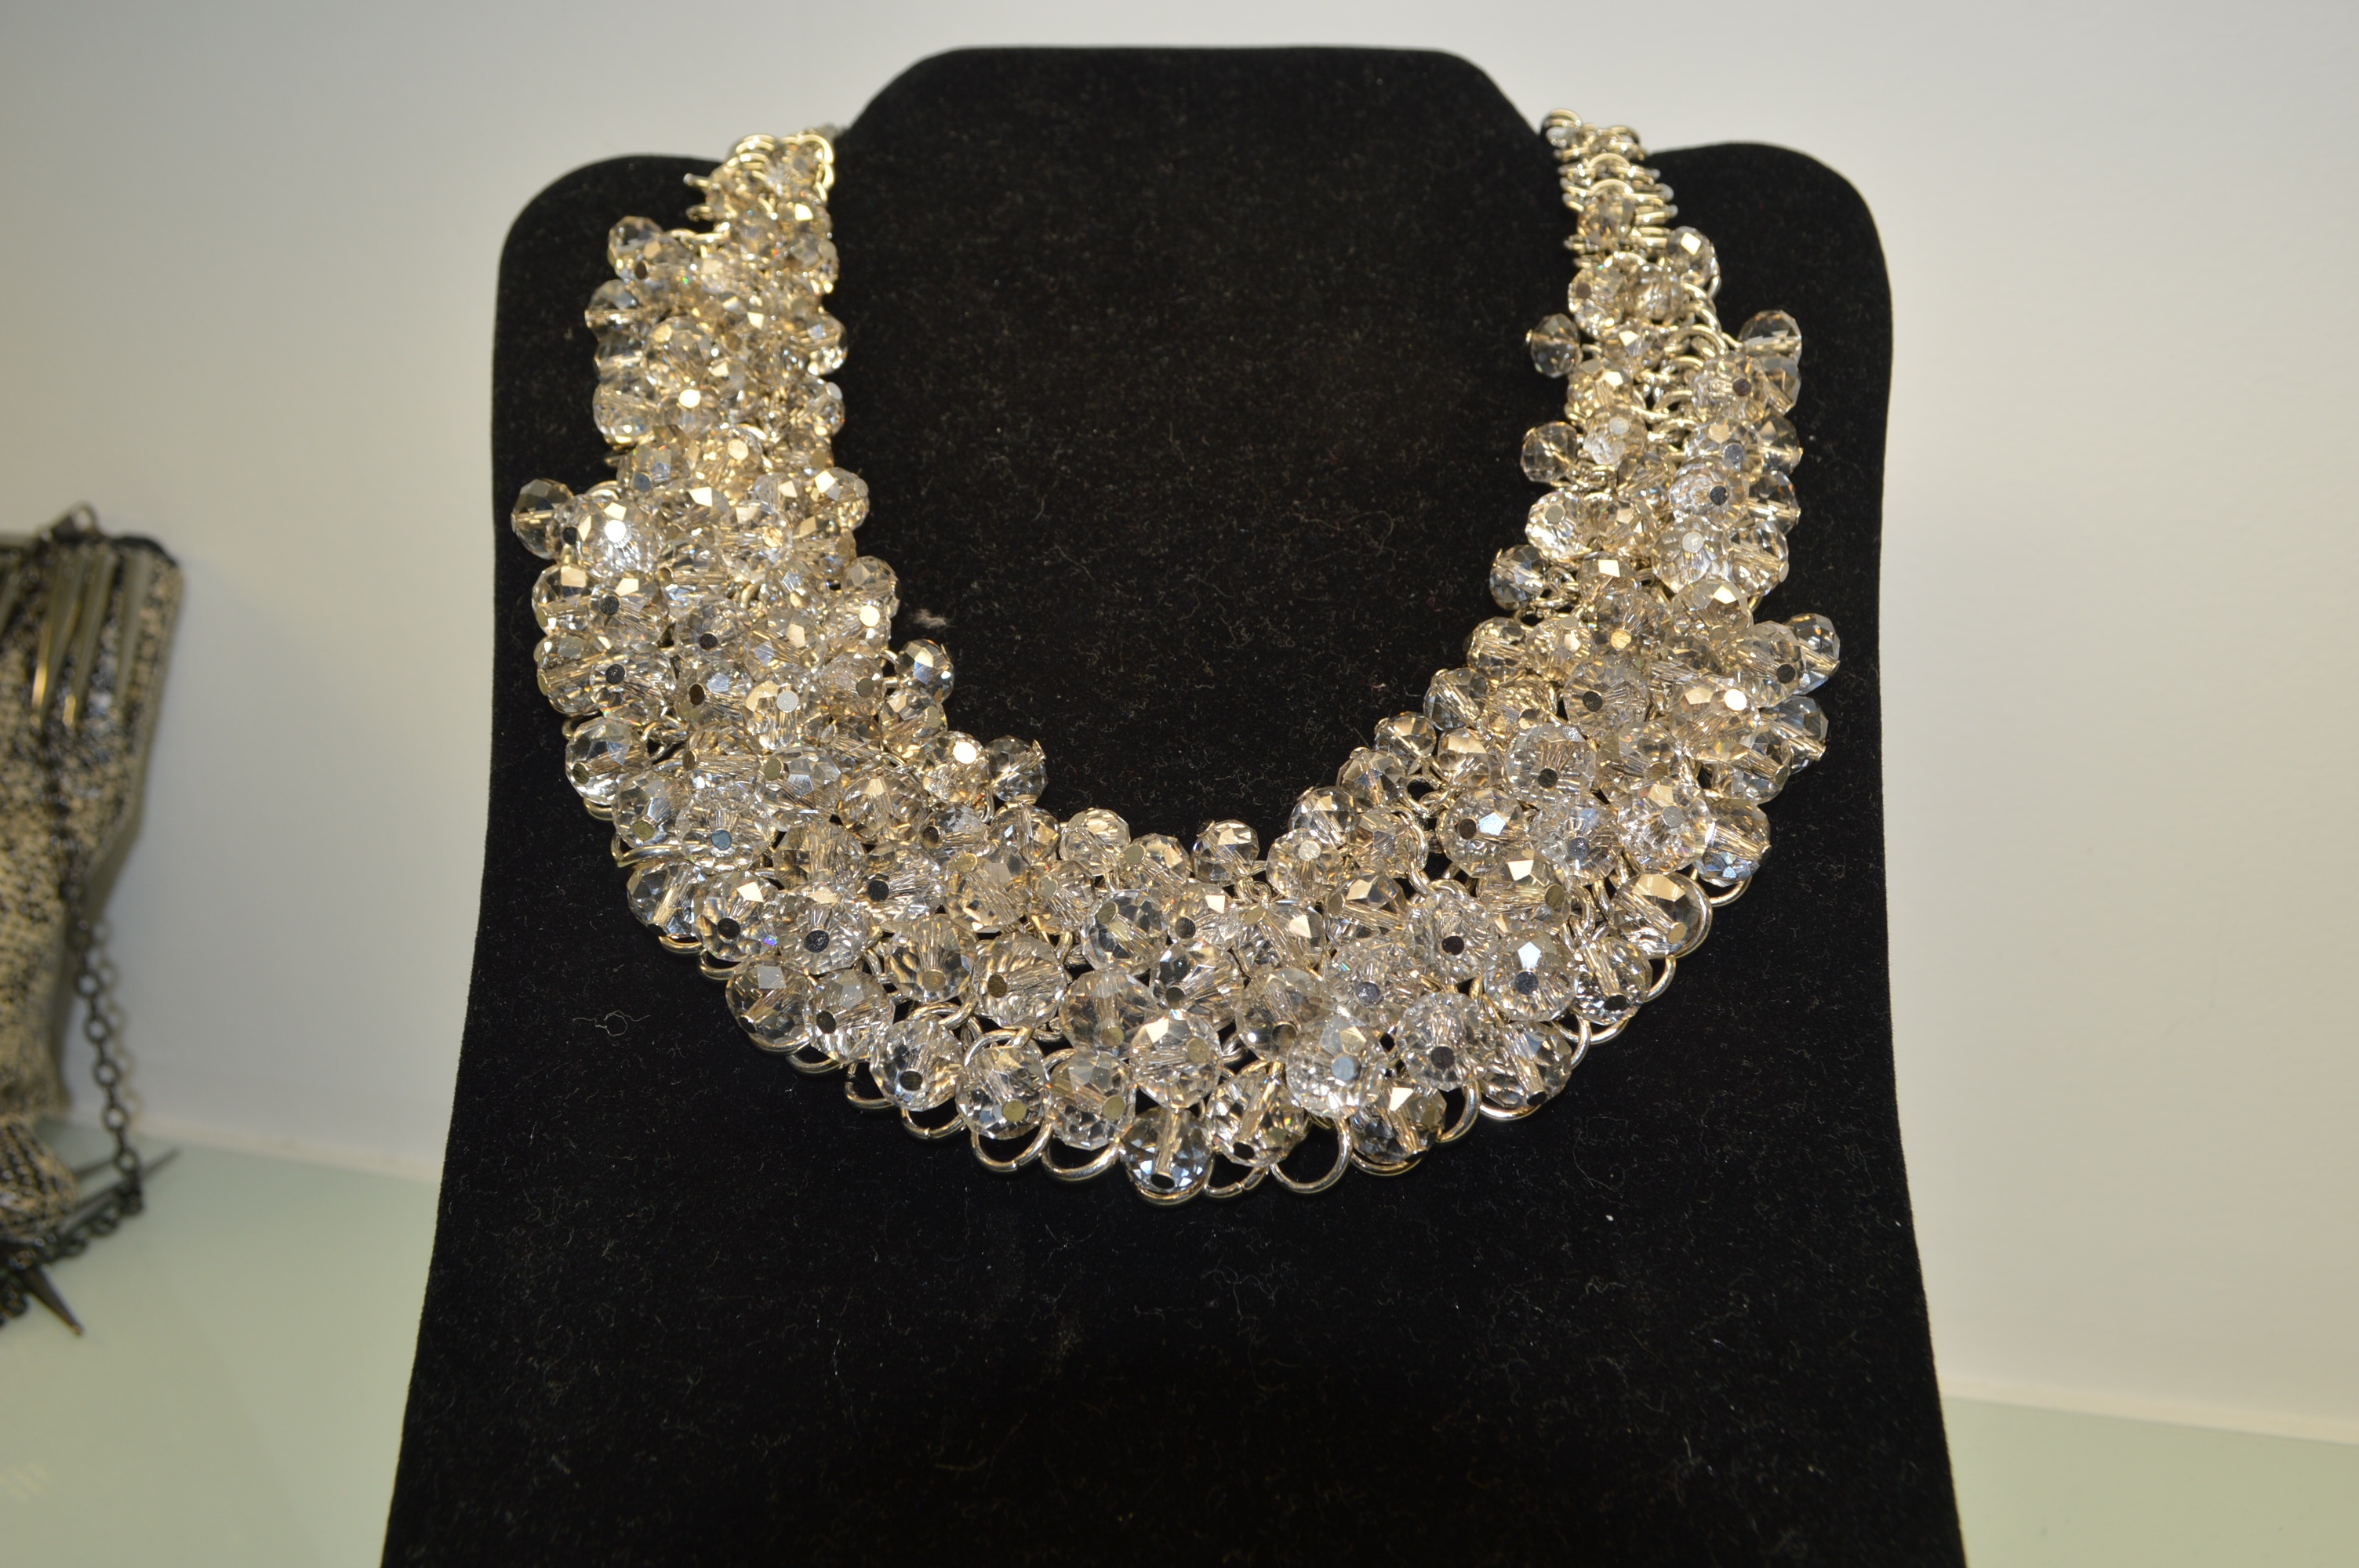
chain, necklace, jewellery, jewel, bright, fashion accessory, bling bling